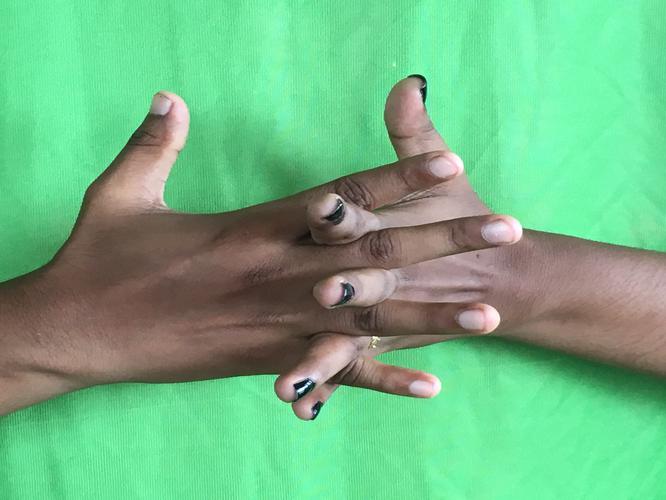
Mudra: Karkatta
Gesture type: double_hand